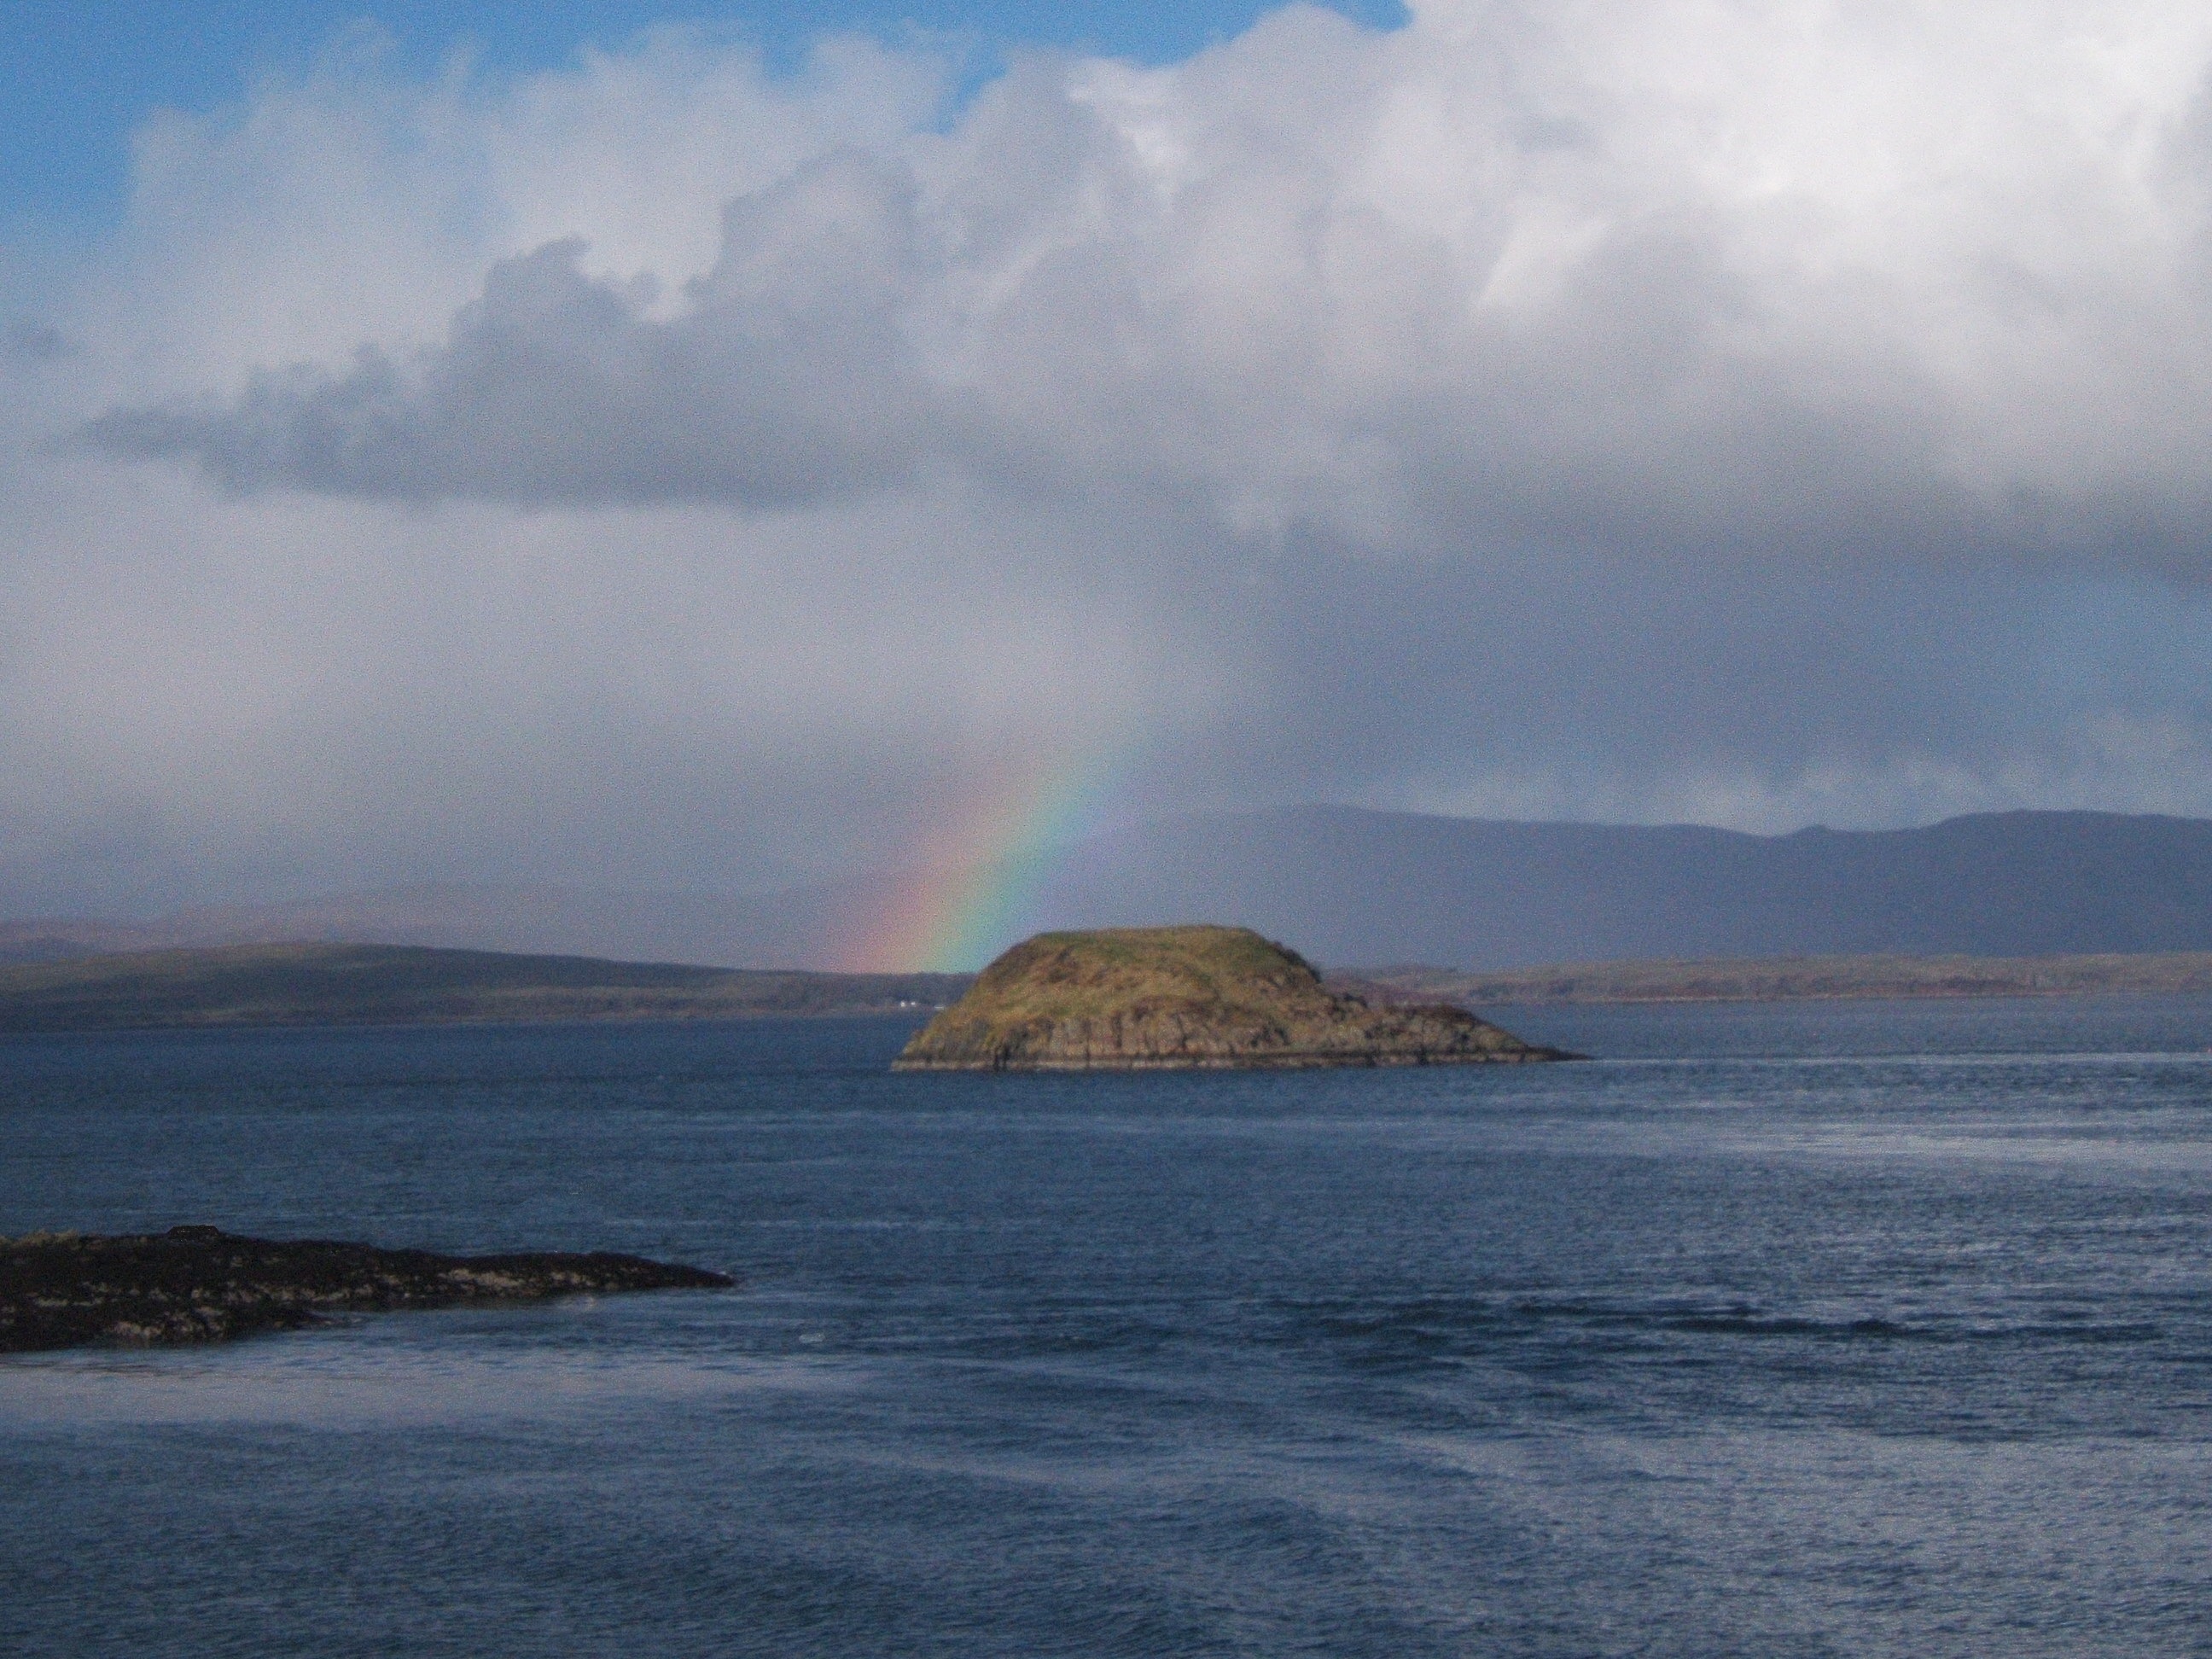
beach, sea, coast, rock, ocean, horizon, cloud, sky, sunrise, morning, shore, wave, dawn, dusk, weather, bay, body of water, loch, cape, arctic ocean, meteorological phenomenon, atmospheric phenomenon, wind wave